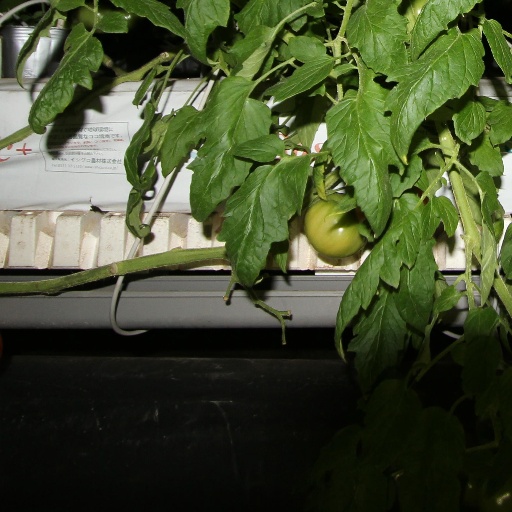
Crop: tomato